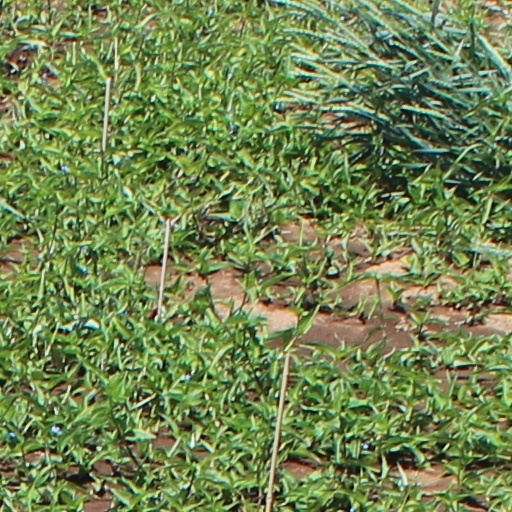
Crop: wheat